Breast torture

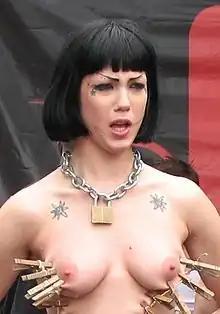
A BDSM zipper using clothespins attached to the breasts, at the Folsom Street Fair, US

Sensations such as squeezing, pinching, caressing, poking and tickling can be induced by hand or mouth or by making use of a variety of implements.